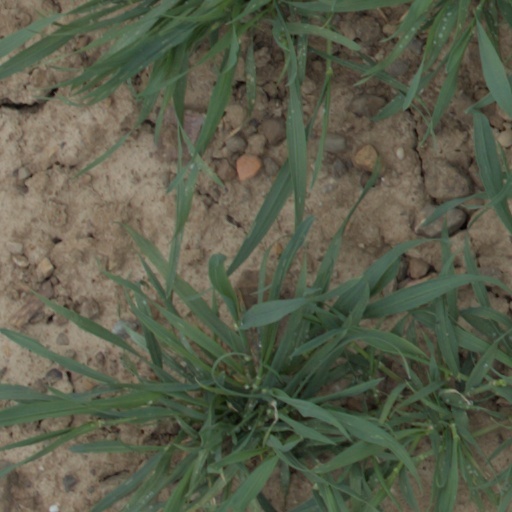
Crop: wheat